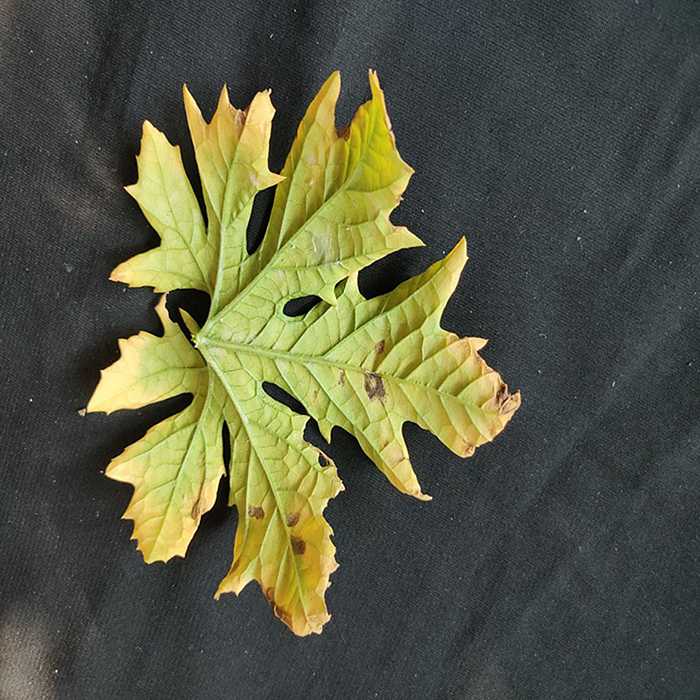
Plant: Bitter Gourd
Label: Fusarium wilt